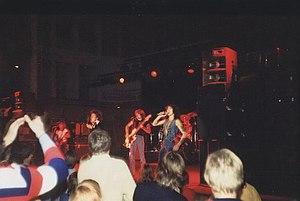
AC/DC avec Bon Scott